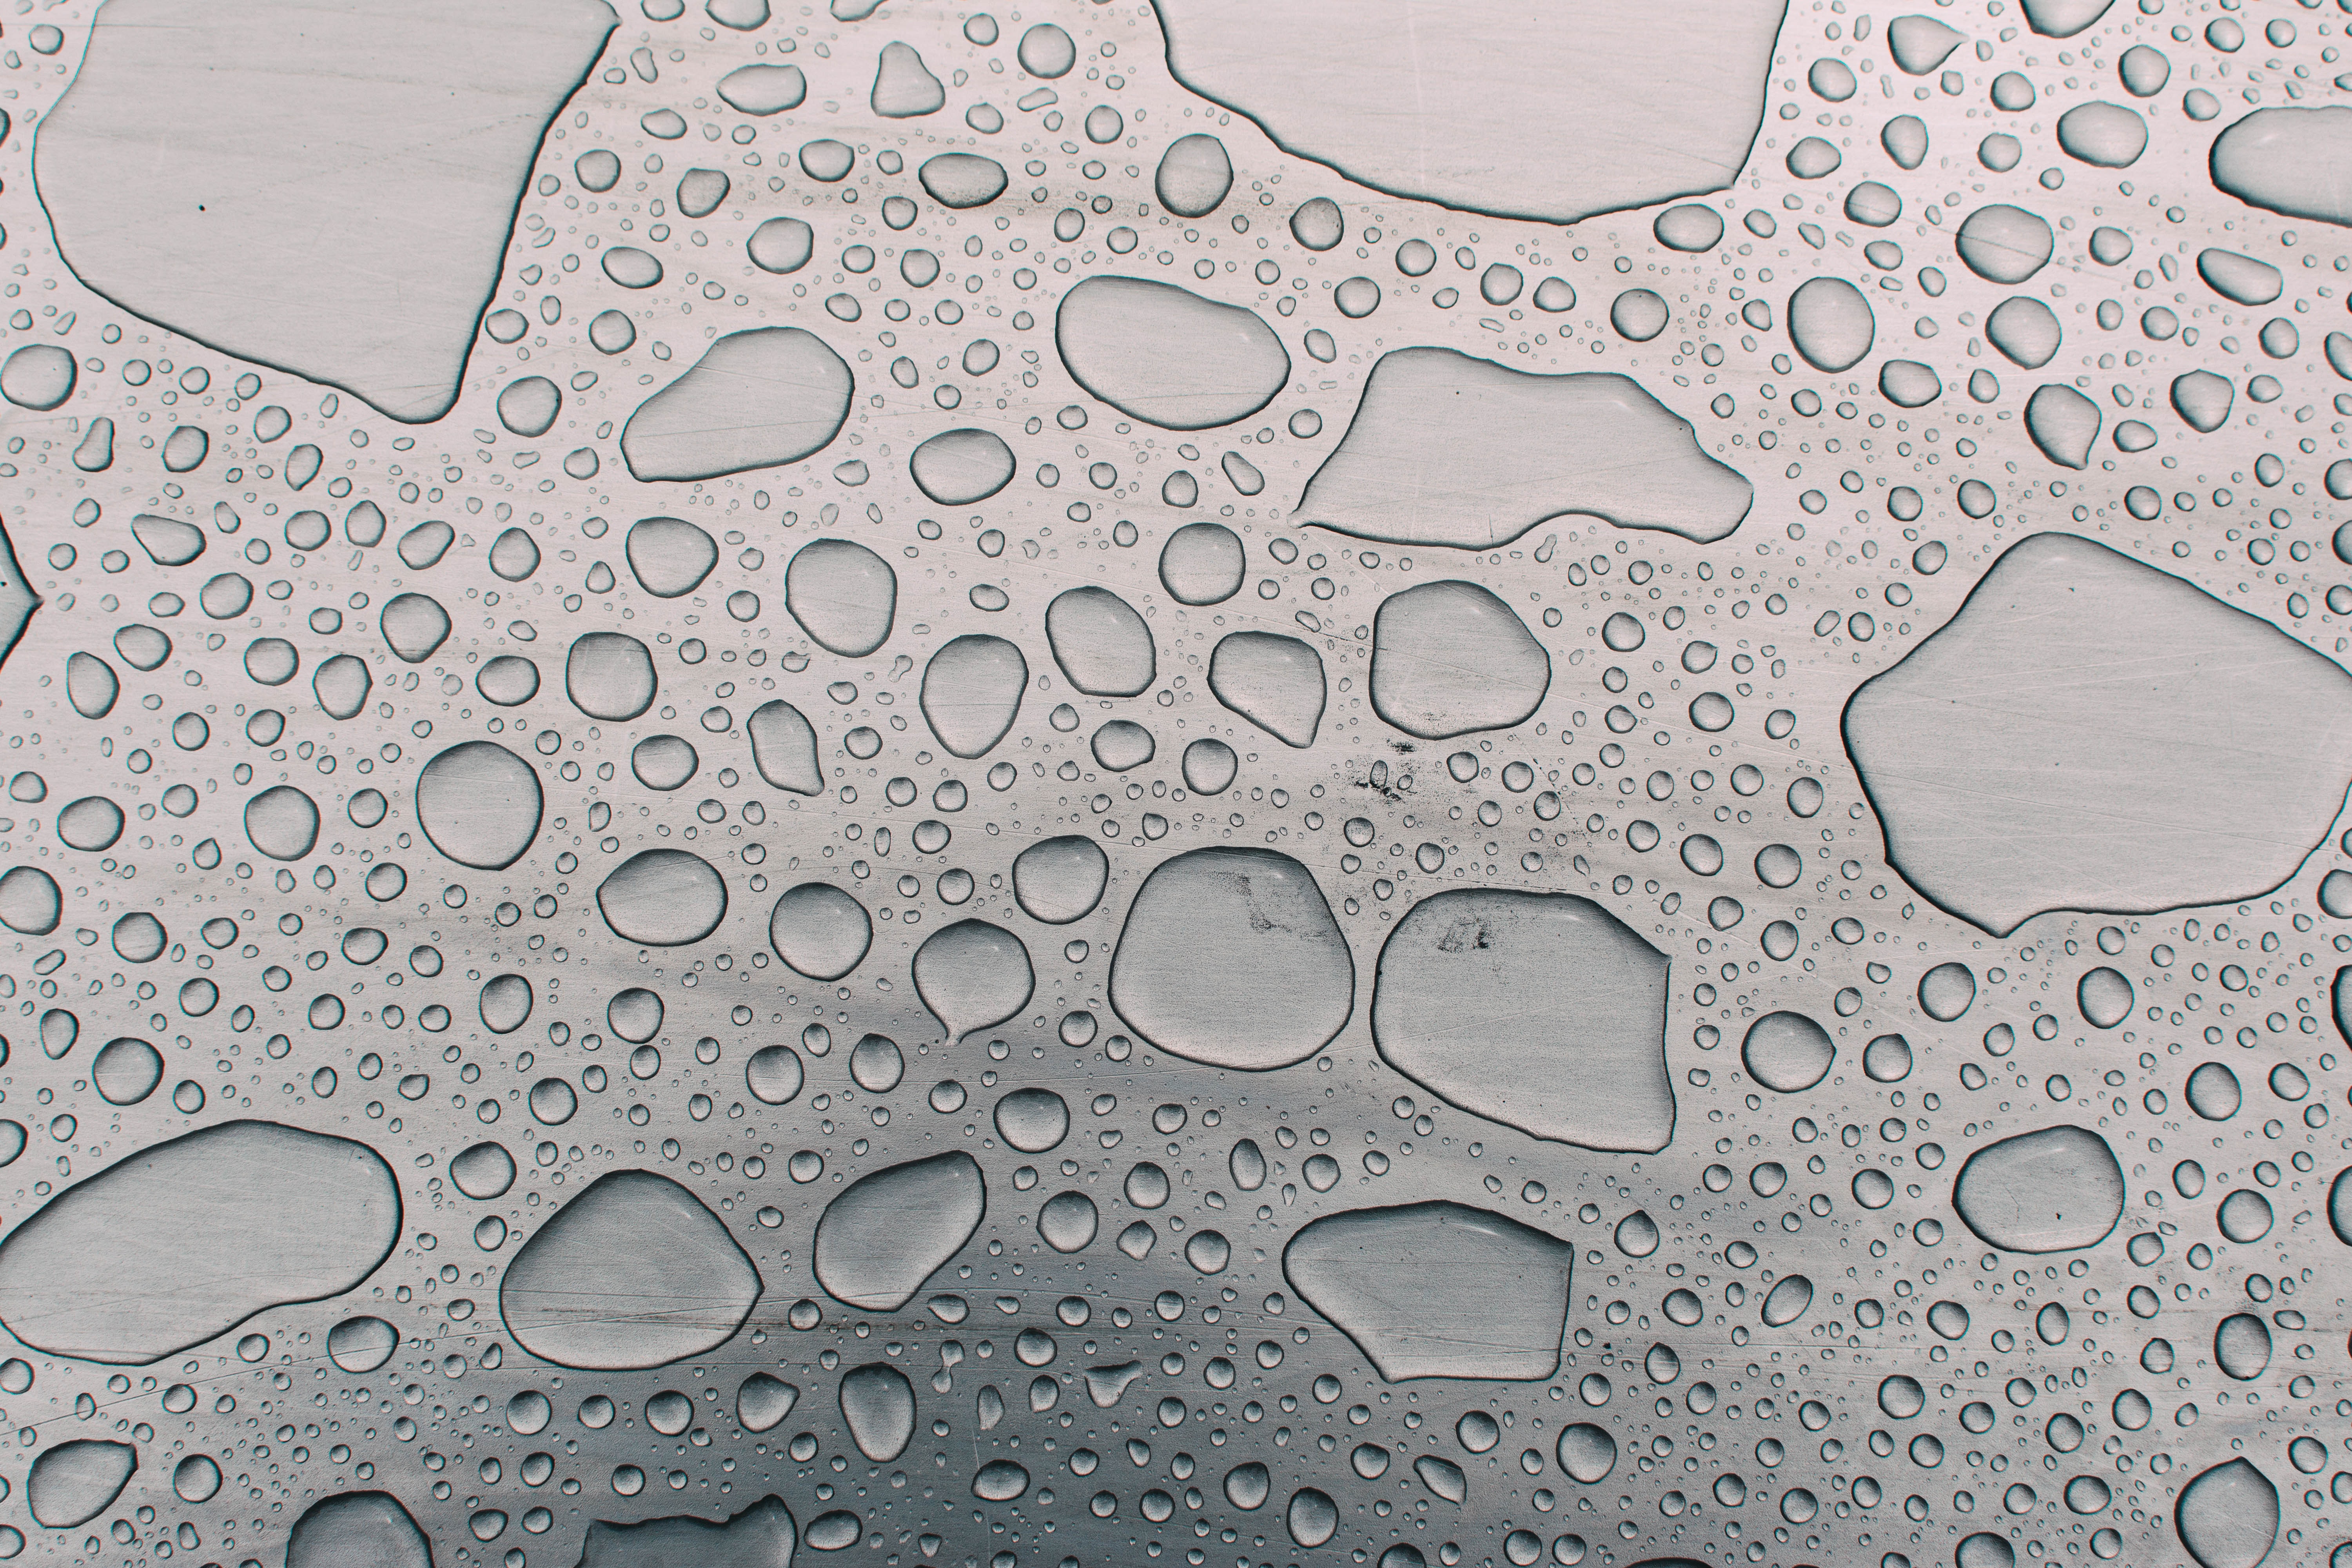
drop, water, moisture, dew, liquid bubble, pattern, circle